Bell Park, Emu Park

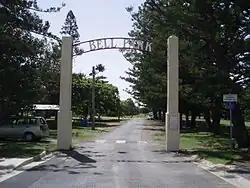
Gateway to Bell Park

Bell Park is a heritage-listed park at Hill Street, Emu Park, Shire of Livingstone, Queensland, Australia. It was built from 1910s to 1940s. It is also known as Botanic Gardens Reserve. It was added to the Queensland Heritage Register on 29 April 2003.